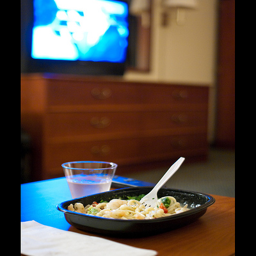
A bowl of noodles and a cup of water are placed on top of a table.
A container with food and fork laying on a table.
a plate of food with a cup with a drink in it beside it
a tray of food next to a drink on a table
A black plastic bowl sitting on top of a wooden table.